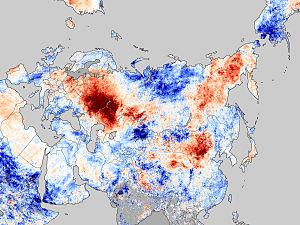
Anomalies des températures de surface du 20 Juillet au 27 Juillet
Les évènements météorologiques de 2010 en Europe ont été marqués par une succession de phénomènes météorologiques qui peuvent être soulignés. Cette récurrence rare est liée à la répétition de situations de blocages dans la circulation atmosphérique.
La canicule européenne de 2010 est une période de chaleur estivale inhabituelle qui a affecté principalement la Russie en juillet 2010. Ce mois a été le plus chaud jamais enregistré à Moscou depuis 1880, date des premiers enregistrements météorologiques modernes et même les nuits ont souvent été « tropicales ». Cet évènement climatique a vu de nombreux records de température tomber. Ainsi à Moscou, le 31 juillet 2010, la température est montée à plus de 38 °C et le 7 août, Saint-Pétersbourg connaissait son maximum record absolu à 37,1 °C.